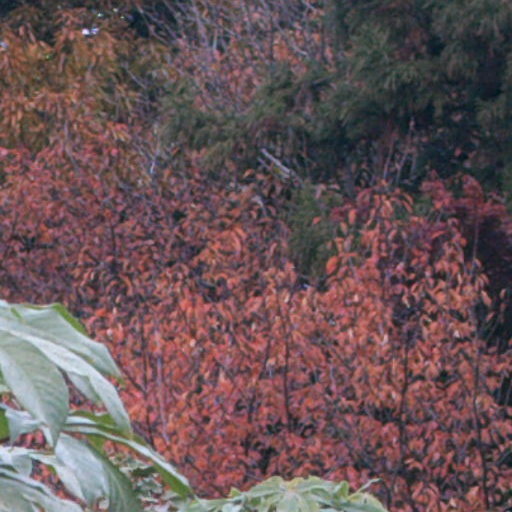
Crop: cassava